Fitness function

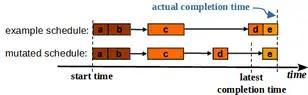
Example of two schedules of an order consisting of the five work steps a to e that should meet a latest completion time

In addition to the primary objectives resulting from the task itself, it may be necessary to include auxiliary objectives in the assessment to support the achievement of one or more primary objectives. An example of a scheduling task is used for illustration purposes. The optimization goals include not only a general fast processing of all orders but also the compliance with a latest completion time. The latter is especially necessary for the scheduling of rush orders. The second goal is not achieved by the exemplary initial schedule, as shown in the adjacent figure. A following mutation does not change this, but schedules the work step d earlier, which is a necessary intermediate step for an earlier start of the last work step e of the order. As long as only the latest completion time is evaluated, however, the fitness of the mutated schedule remains unchanged, even though it represents a relevant step towards the objective of a timely completion of the order. This can be remedied, for example, by an additional evaluation of the delay of work steps. The new objective is an auxiliary one, since it was introduced in addition to the actual optimization objectives to support their achievement. A more detailed description of this approach and another example can be found in.